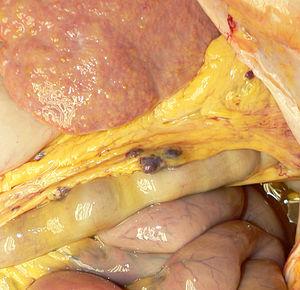
La splénose ou autotransplantation de tissu splénique, est le résultat d'une rupture traumatique des tissus de la rate, qui a pour effet de briser l'organe principal et de créer une implantation de ces tissus dans un autre site du corps, généralement à l'intérieur du péritoine. Elle survient le plus souvent à la suite d'une rupture splénique ou d'une chirurgie abdominale. Selon l'emplacement de la rate, la nouvelle pièce s'implante généralement dans une autre partie de la cavité abdominale. On a décrit également des cas de splénose dans la cavité thoracique, dans le tissu sous-cutané, dans le foie ou dans la cavité crânienne. La splénose doit être distinguée de la présence de rates additionnelles, qui sont innées et sont le résultat de différences de développement embryologique. De plus, la splénose doit être différenciée des tumeurs malignes.